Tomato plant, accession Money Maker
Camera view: horizontal (90 deg, fisheye); turntable rotation: 90 degrees
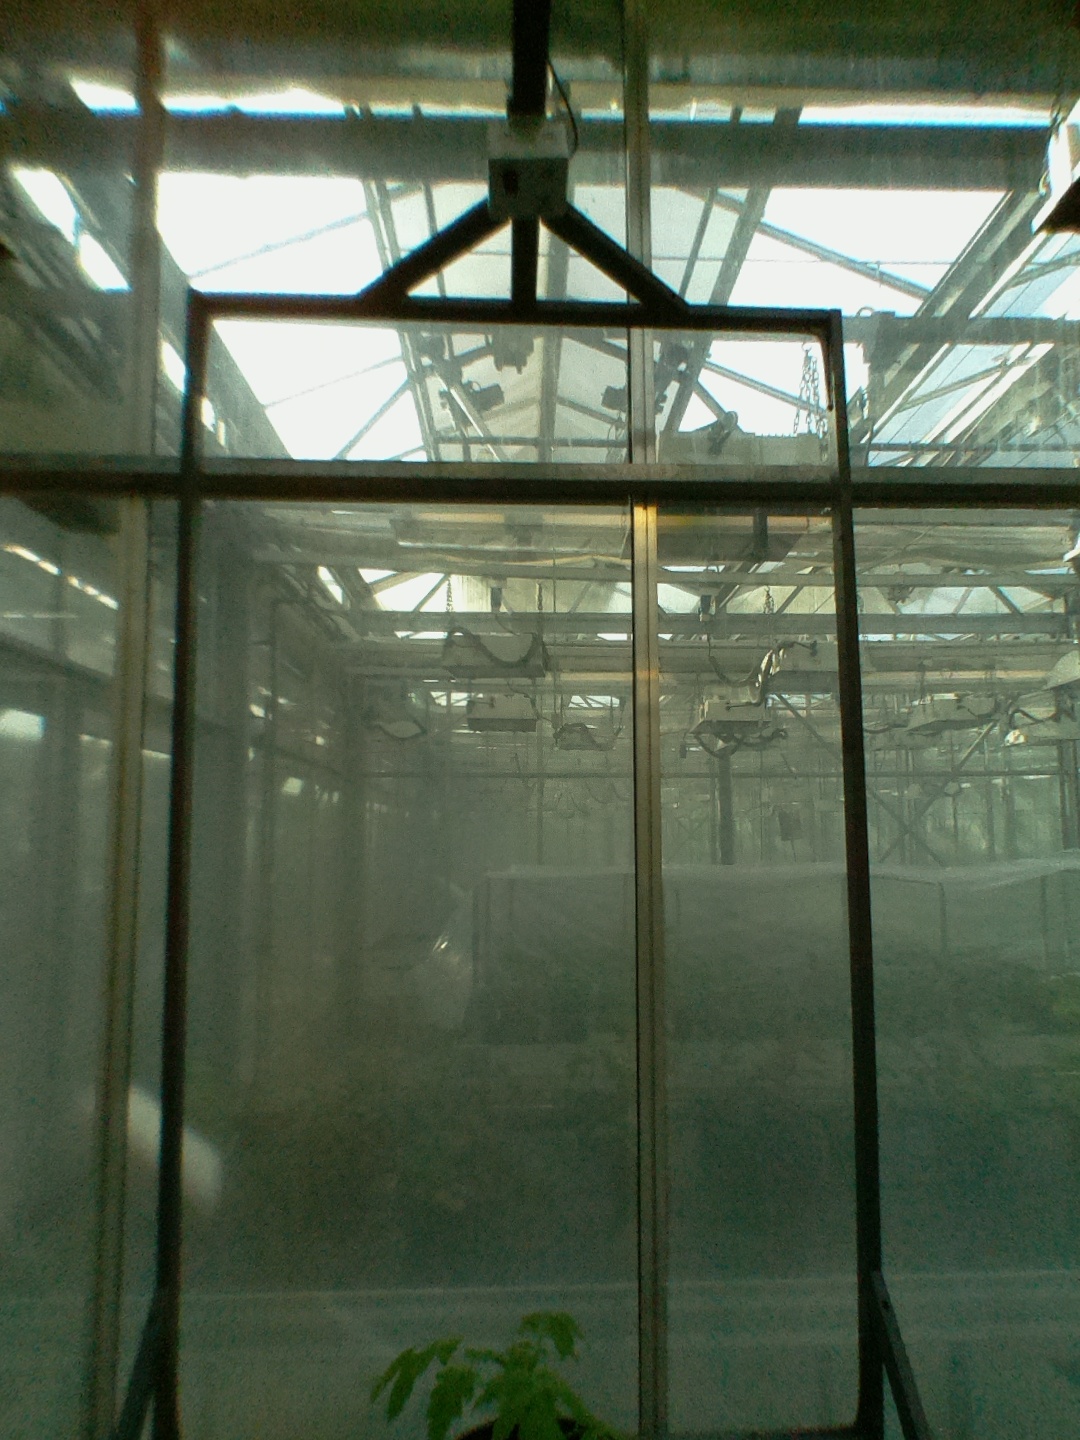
BBCH growth stage 13: 6 of true leaves visible